Westland Mall (Ohio)

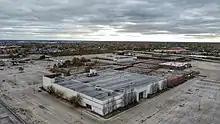
Aerial view, 2020

In 2008, home-improvement retailer Menards made plans to expand into the Columbus market at Westland Mall, which would have been redeveloped into an open-air shopping center. But Menards announced later in the year that its expansion plans were being put on hold because of a general economic downturn at that time.